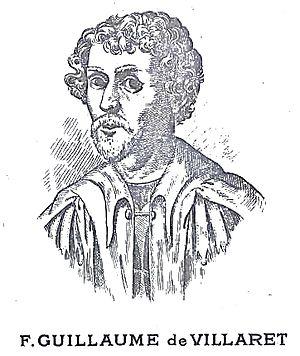
Portrait de Guillaume de Villaret, grand maître de l'ordre de Saint-Jean de Jérusalem